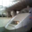
Label: train